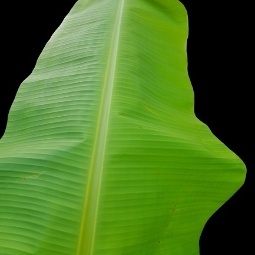
Label: Calcium